William Bates (minister)

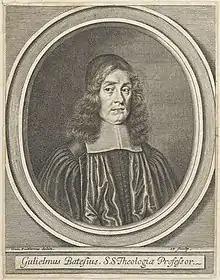
William Bates, engraving by William Faithorne.

He was born in London in November 1625, and was educated at Cambridge, initially at Emmanuel College and subsequently (1644) at Queens' College. In 1647 he proceeded B.A. He was a presbyterian. His first living was St. Dunstan's-in-the-West, London, and he remained as vicar until the Act of Uniformity 1662 was passed, when he was ejected. He also took part with other evangelical clergy in carrying on a lecture series in Cripplegate church under the name of 'Morning Exercise.'